History of the Denver Broncos

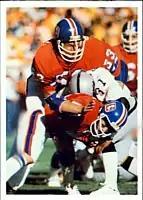
The Broncos defeated the Raiders in the 1977–78 AFC Championship Game to earn their first trip to the Super Bowl.

In 1970, the Broncos began a home sellout streak (not including games using replacement players) which has lasted to the present. During their first season as part of the NFL, the Broncos finished 5–8–1 and 4–9–1 in 1971. The team then went 5–9 in 1972, but continued to sell games out. In 1973, John Ralston coached the now-mature Broncos to a 7–5–2 record, the franchise's first winning season, including a dramatic tie with Oakland in Denver's first-ever "Monday Night Football" appearance that is still remembered as a pivotal game in Broncos history. During the game, announcer Don Meredith famously told the audience: "Welcome to the Mile High City and I really am!" The second game of the 1974 season was a 35–35 tie with the Steelers, the first to take place under the NFL's new overtime rules. The year ended at 7–6–1, for another winning record. In 1975, the Broncos dropped to 6–8, the final season for running back Floyd Little. Otis Armstrong took his place, and despite finishing 9–5 in 1976, the playoffs still eluded them.